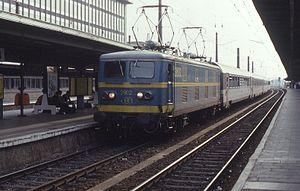
La série 28 est une série prototype de 3 locomotives électriques fournies par l'industrie belge à la SNCB. Elles ont terminé leur carrière comme engins de manoeuvre des rames non réversibles (surtout des rames internationales) entre la gare de Bruxelles-Midi et les faisceaux de garage de Forest. On voit ici une motrice amenant à quai une rame de voitures SNCF
Liste du matériel roulant de la Société nationale des chemins de fer belges
La petite série 28 de la SNCB est une série prototype de 3 locomotives électriques construites à l'initiative de l'industrie ferroviaire Belge afin de concurrencer le matériel en commande à l'étranger.